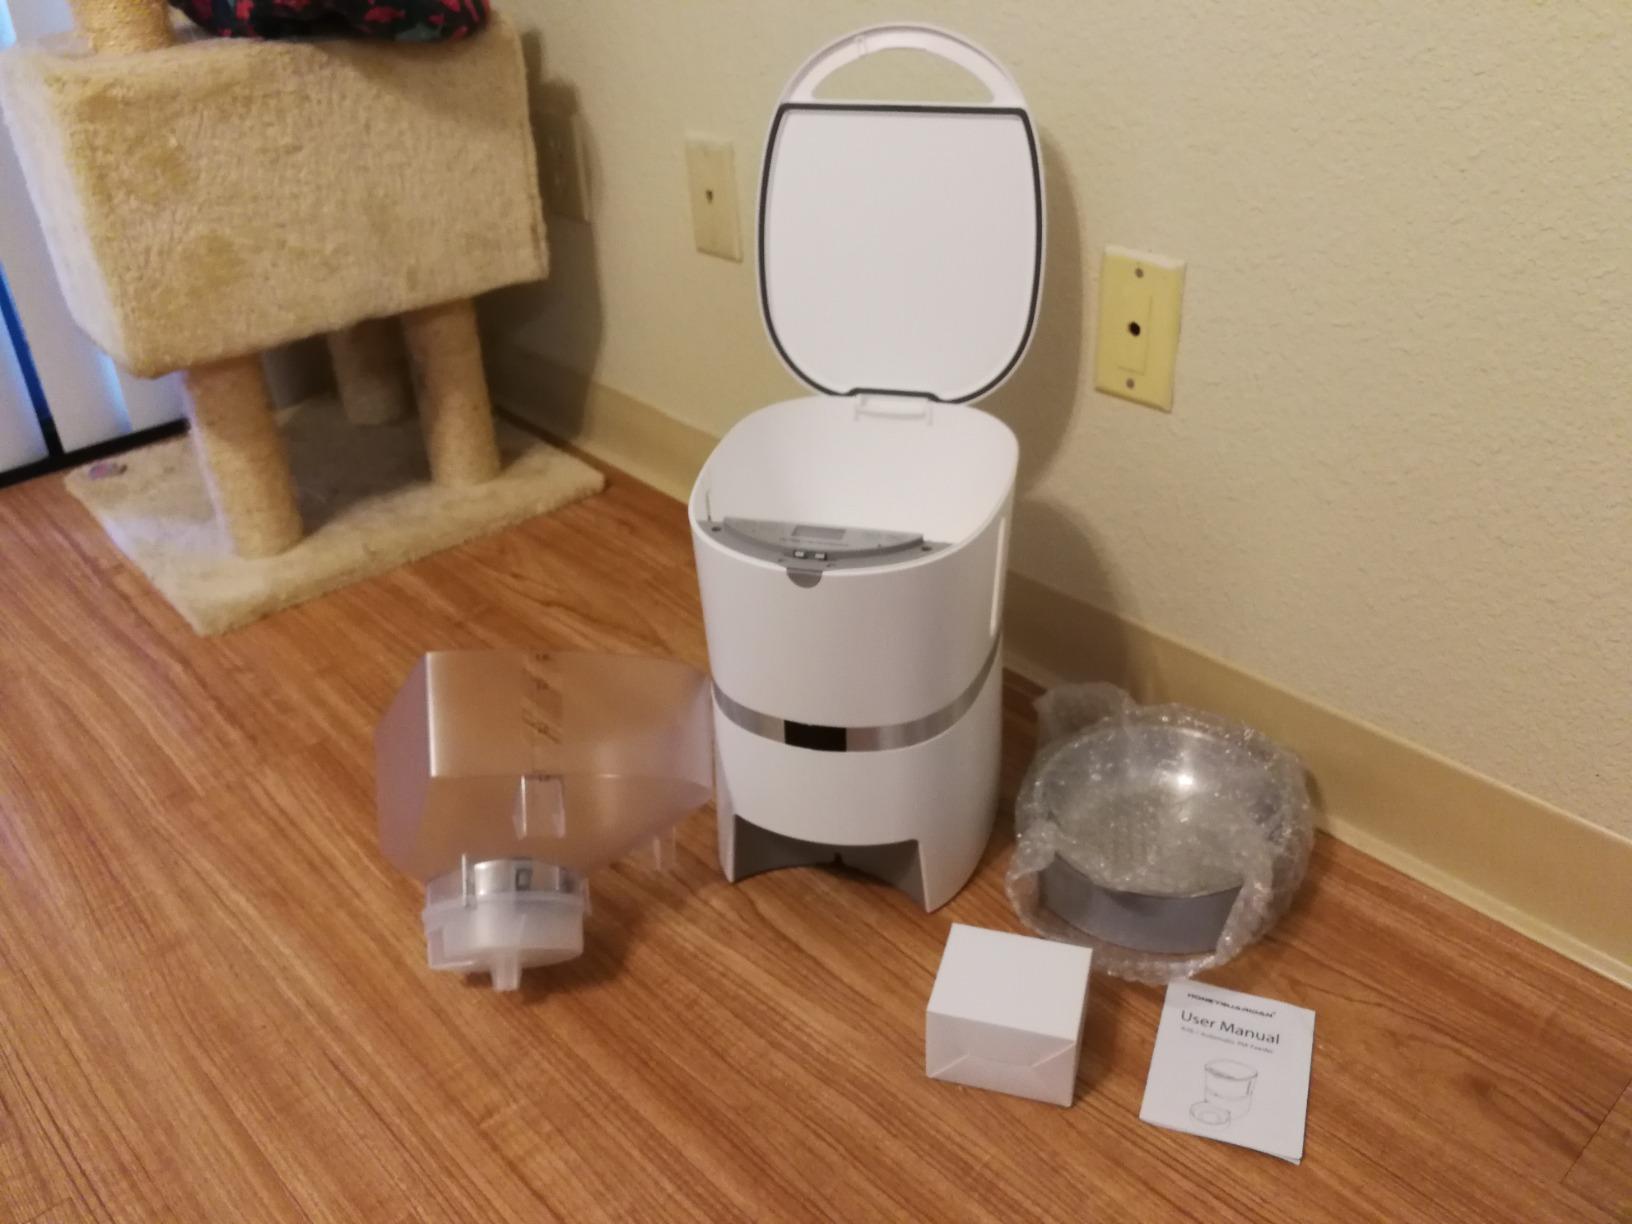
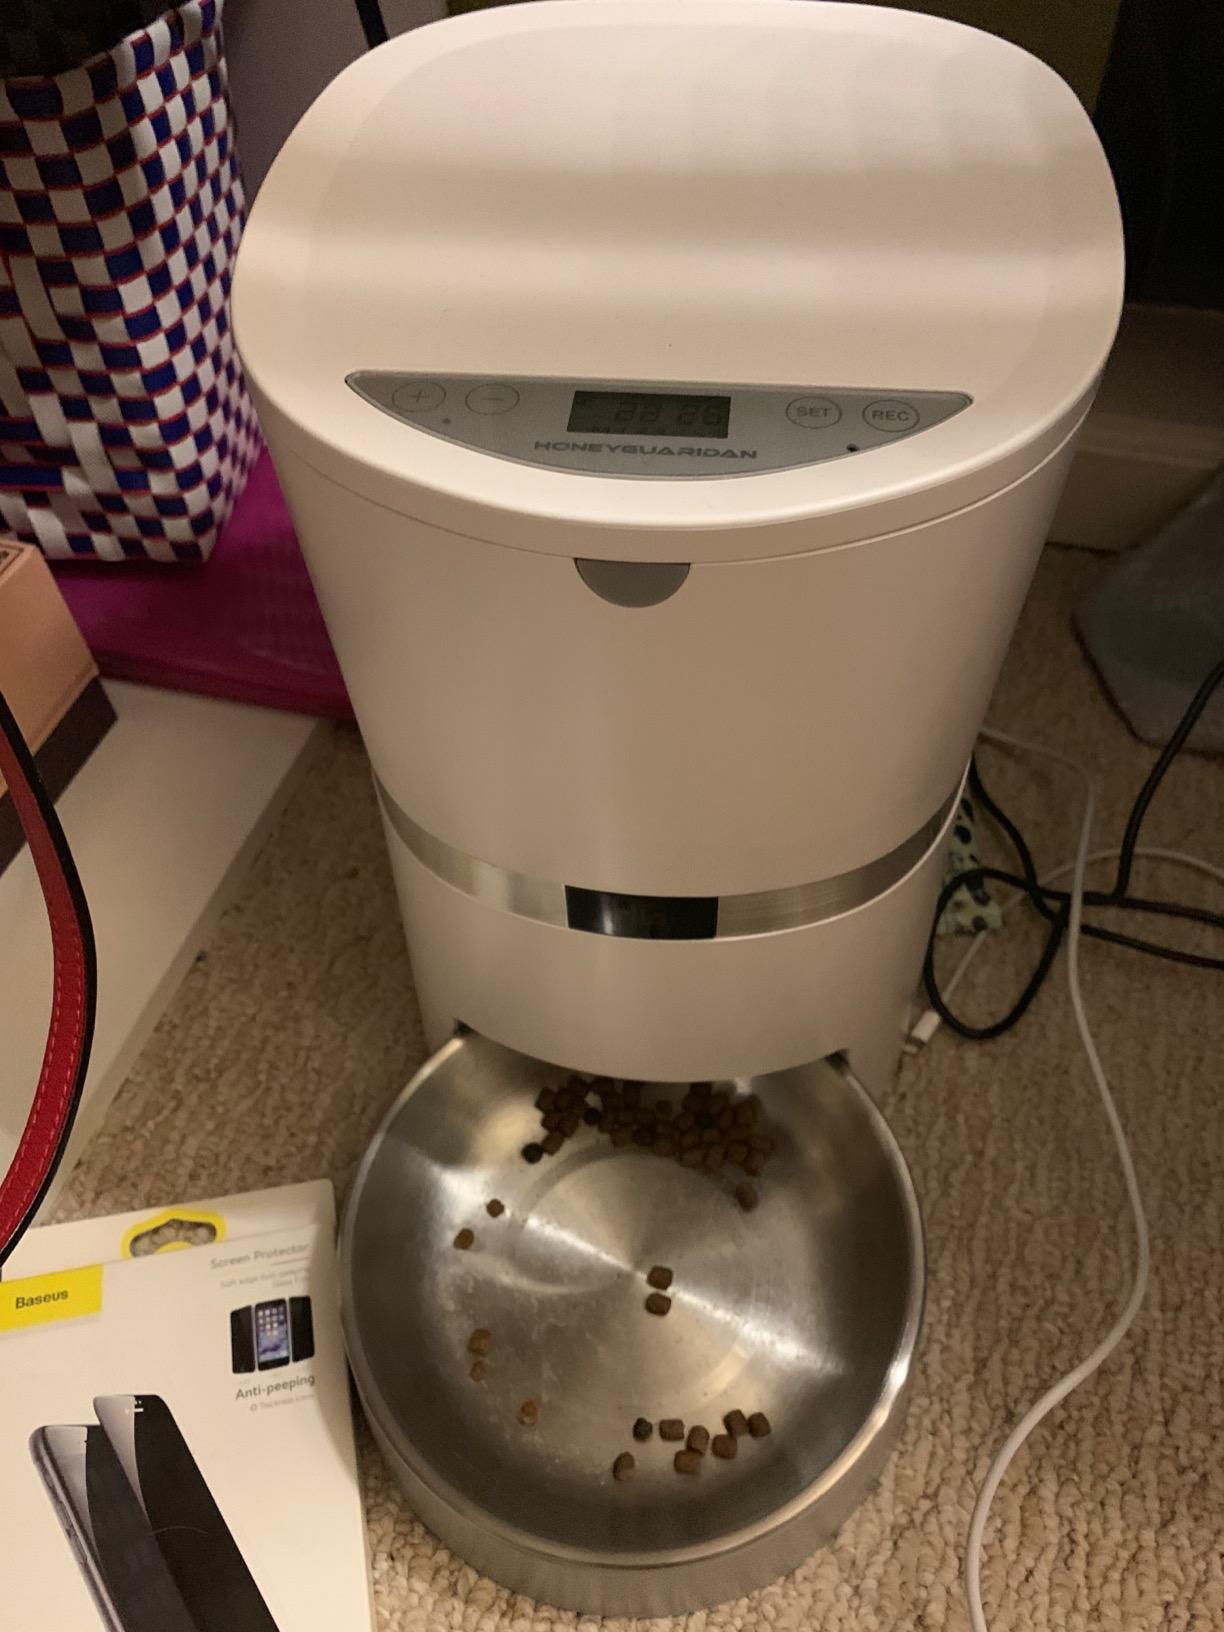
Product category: items_feeder
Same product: yes